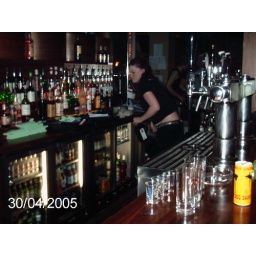
Bar girl at the bar in paris